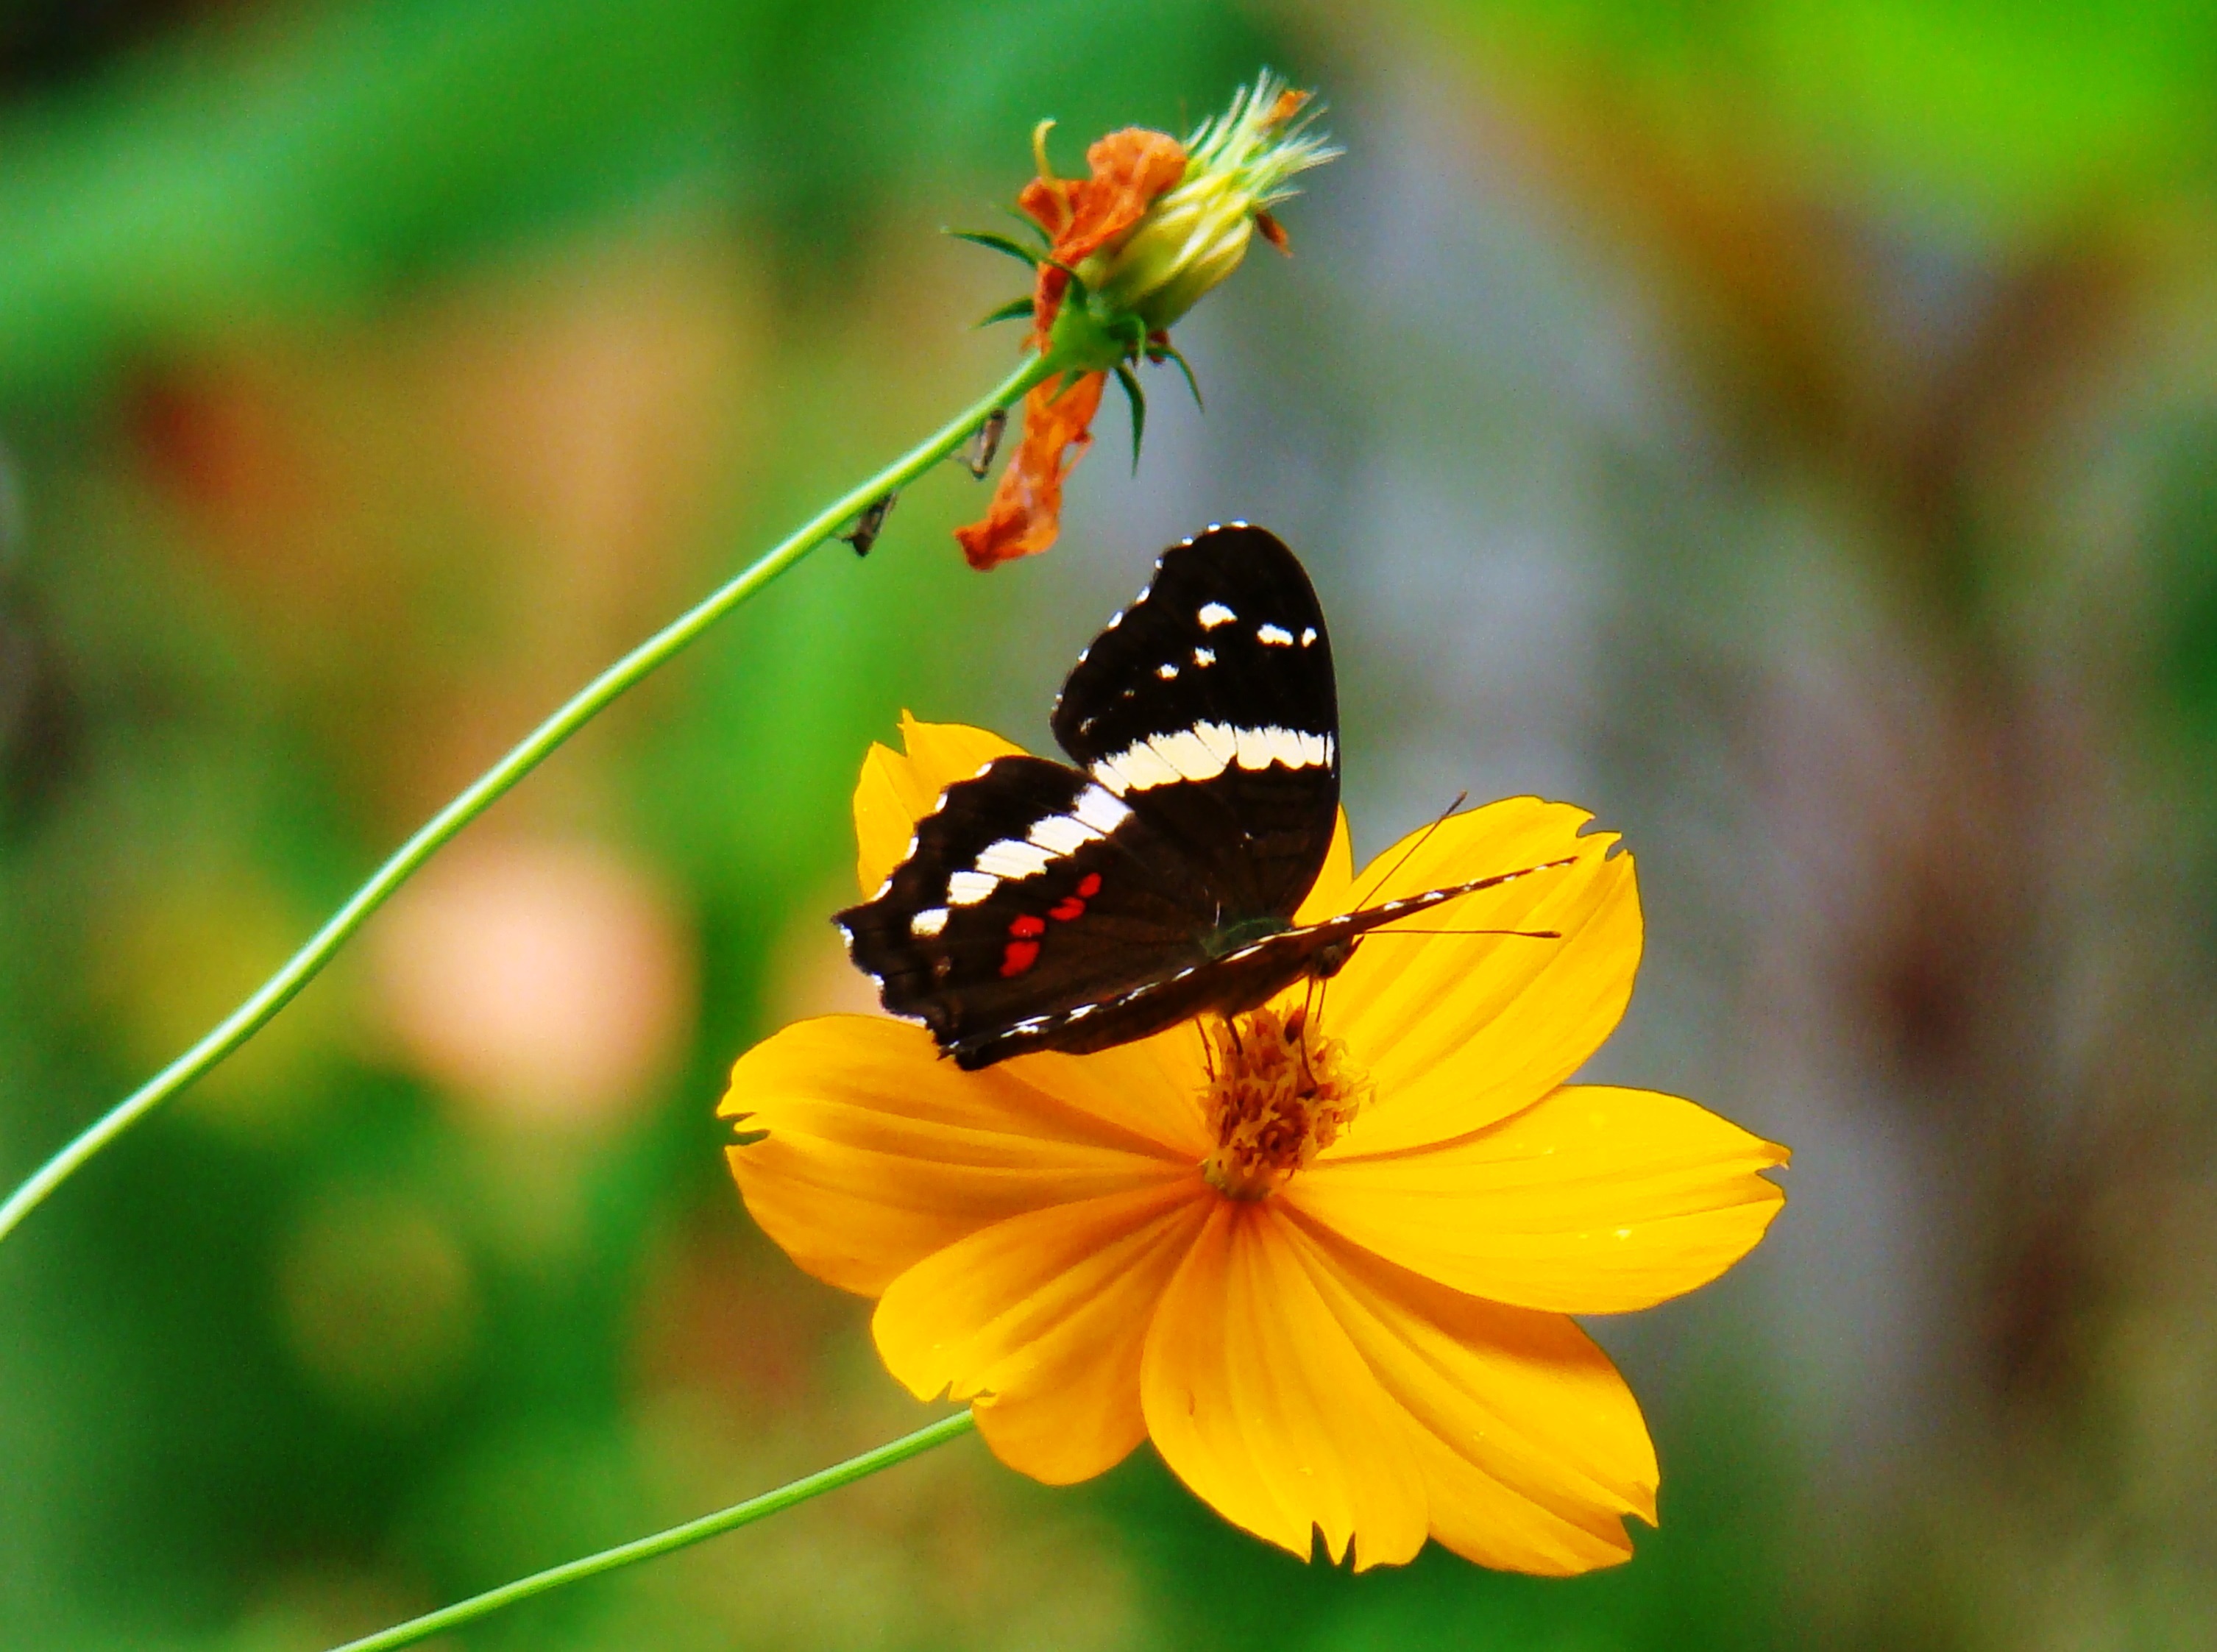
nature, plant, photography, meadow, flower, petal, daisy, spring, insect, botany, butterfly, yellow, flora, botanical, fauna, invertebrate, wildflower, close up, monarch butterfly, nectar, pieridae, guatemala, macro photography, arthropod, pollinator, annual plant, plant stem, moths and butterflies, lycaenid, colias